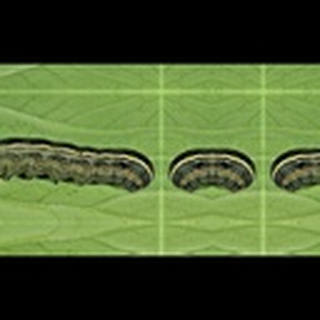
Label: cotton_army_worm